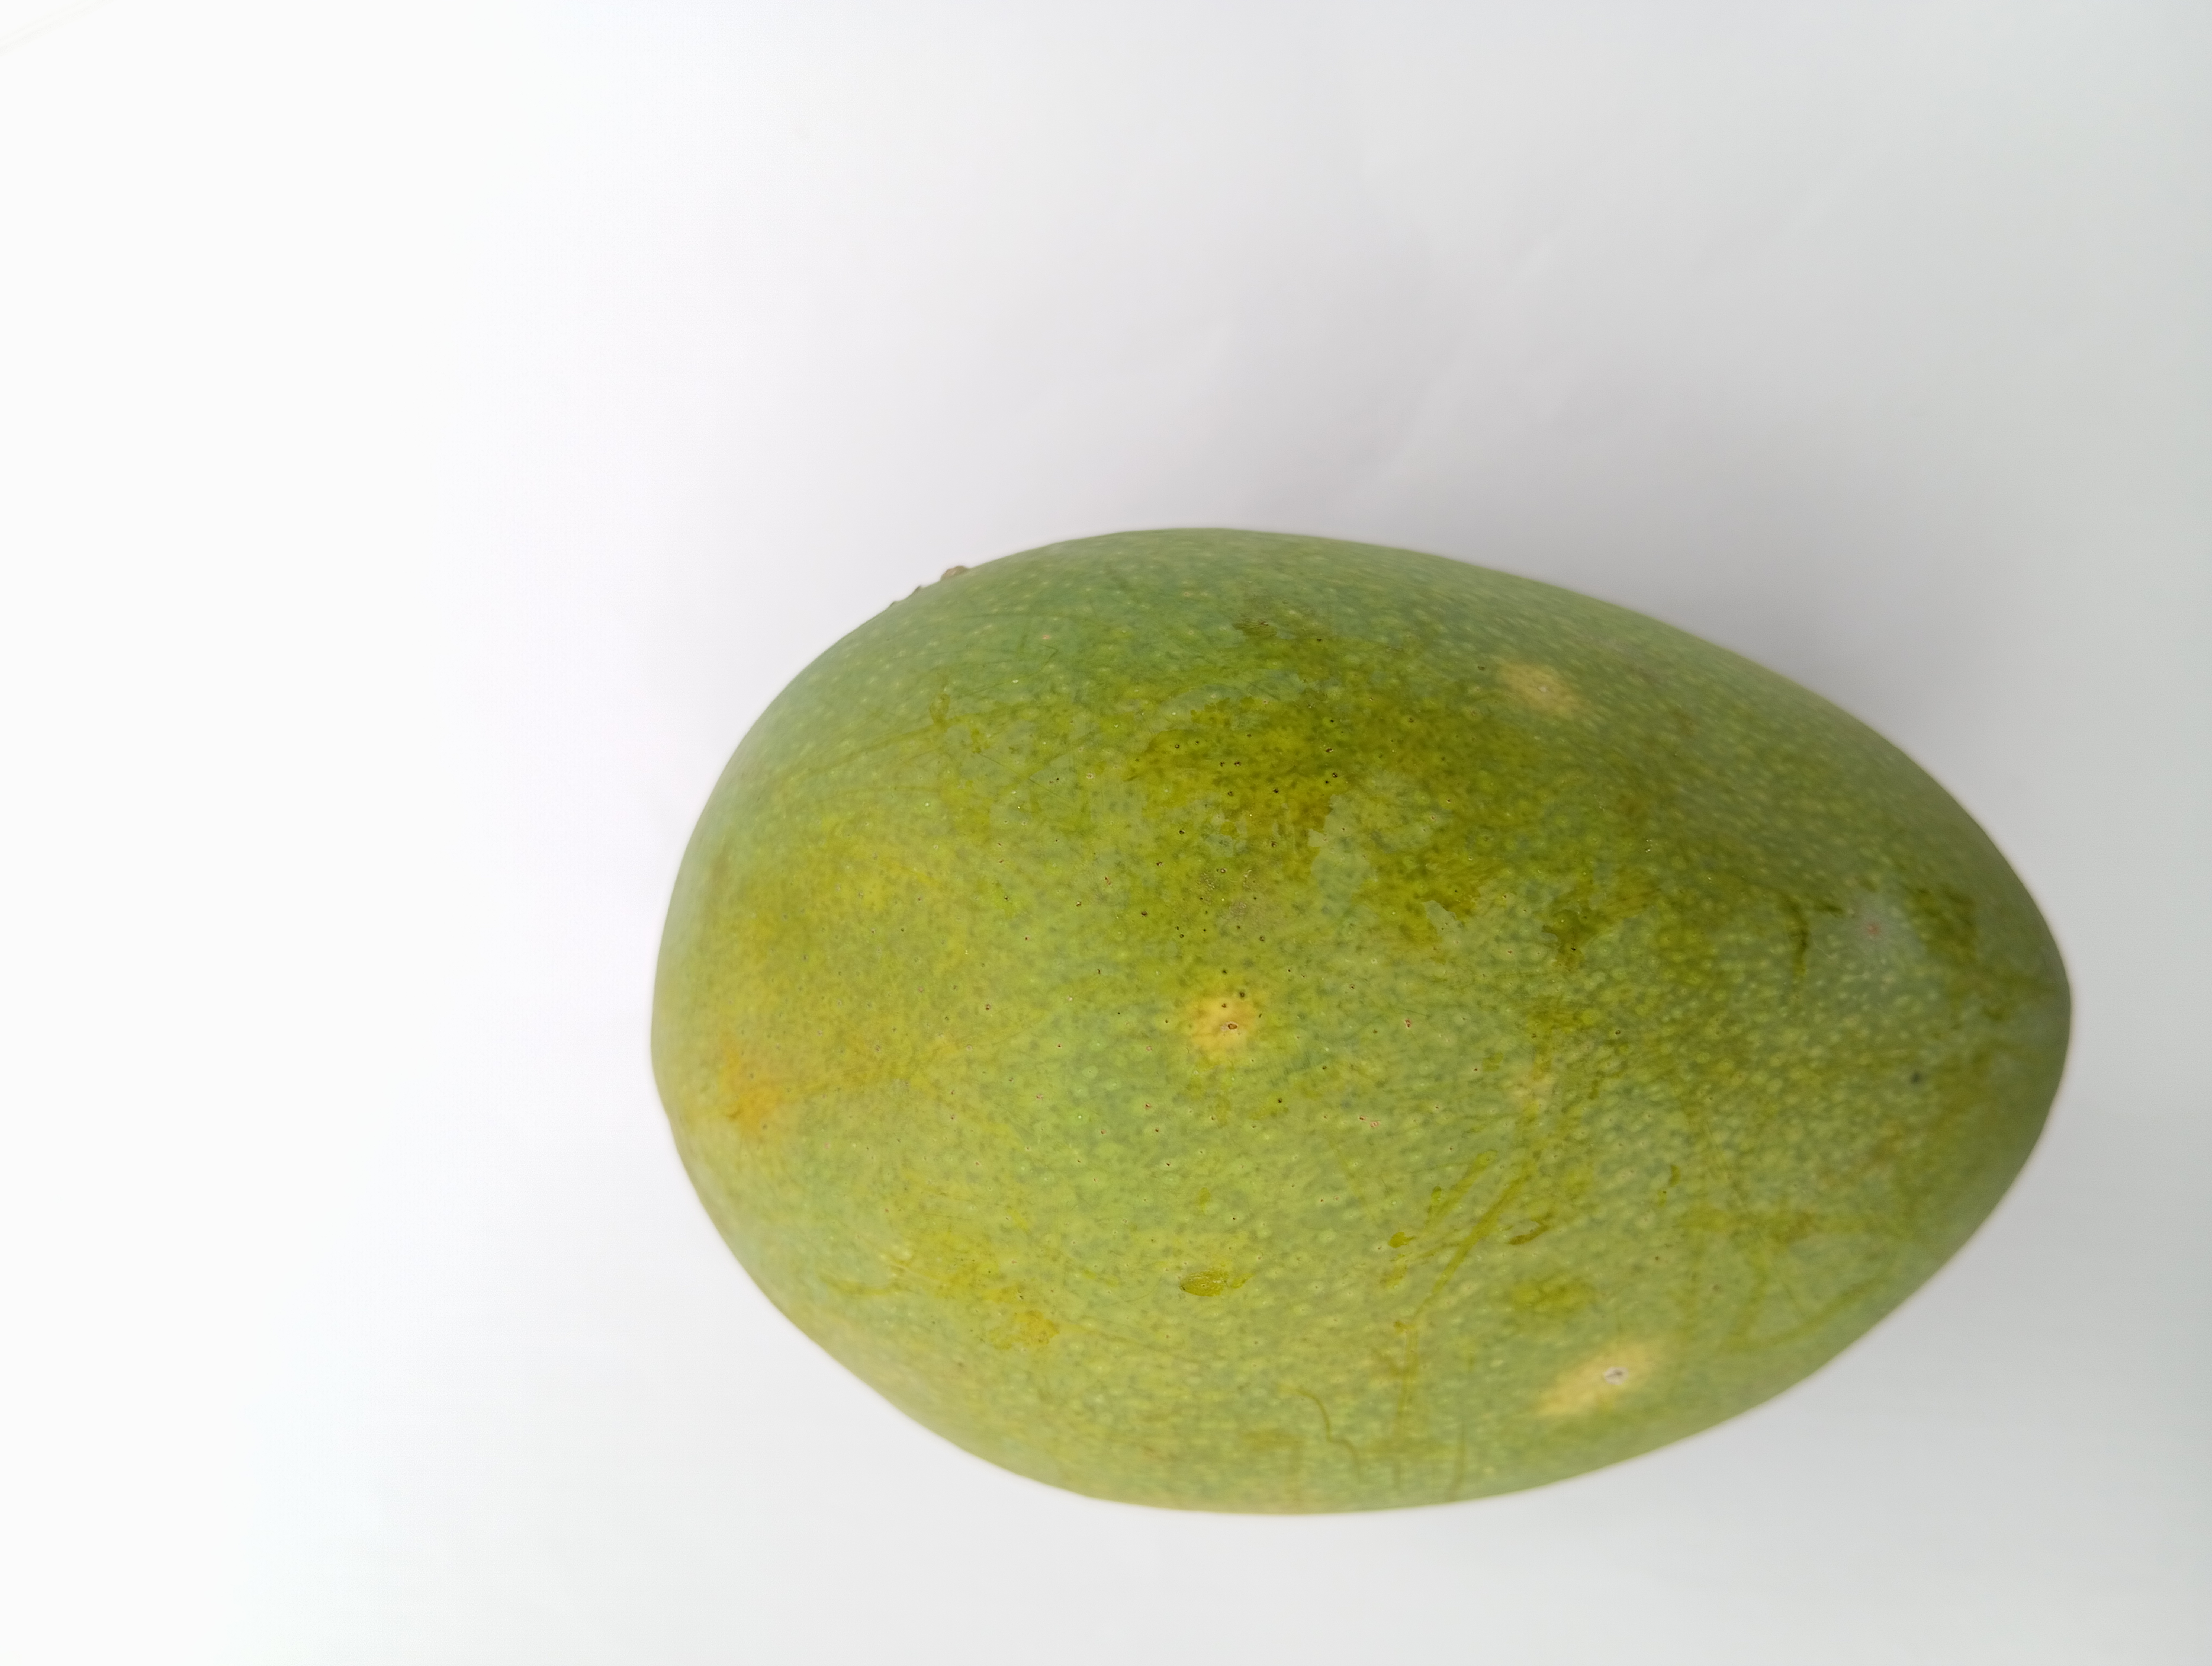
Mango variety: Himsagar